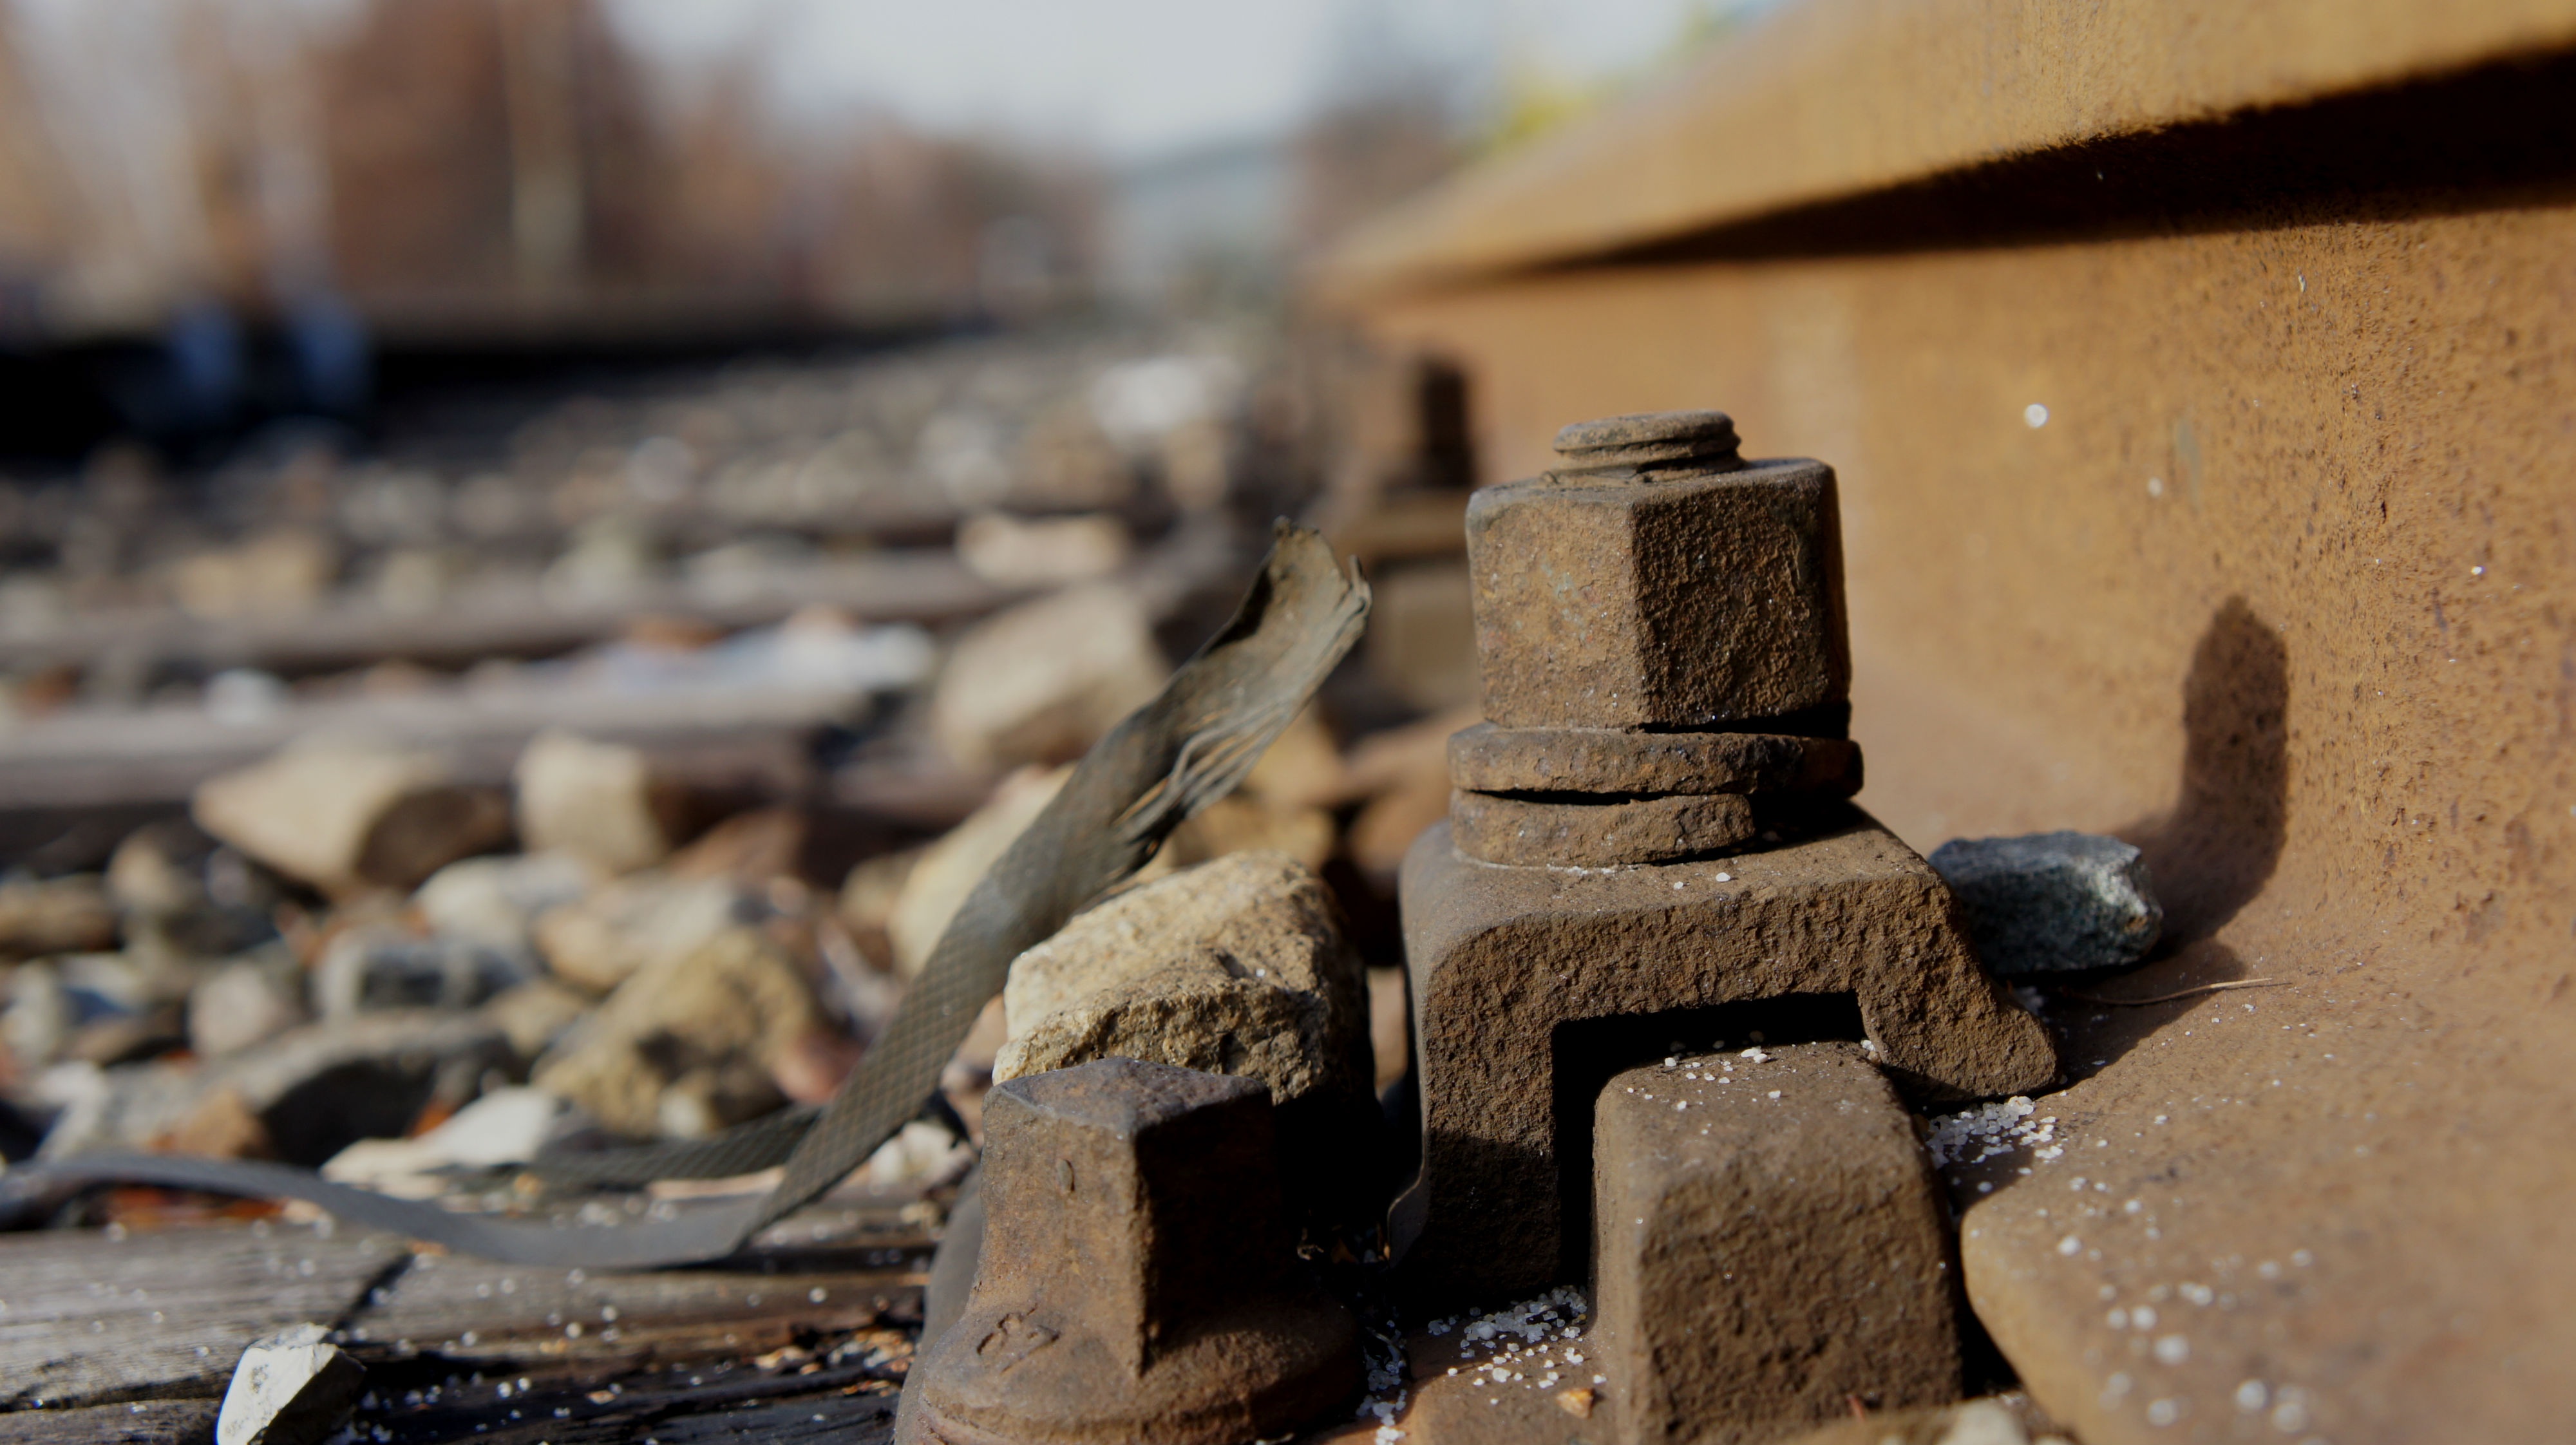
wood, track, wall, train, transport, metal, material, screw, art, temple, railroad track, seemed, s bahn, ancient history